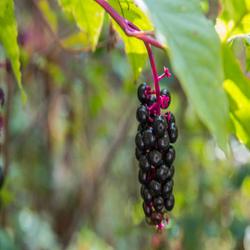
Label: Blackberry